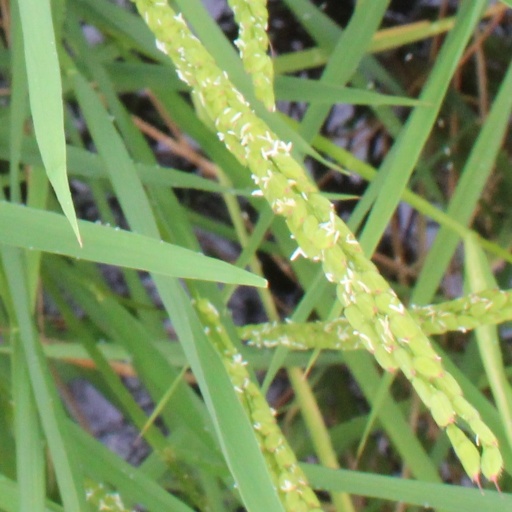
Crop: rice